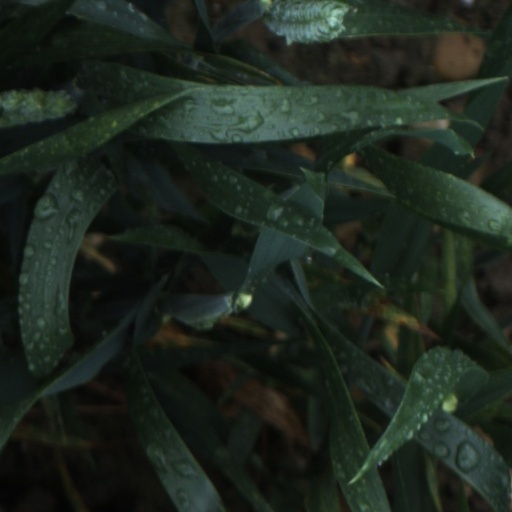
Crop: wheat